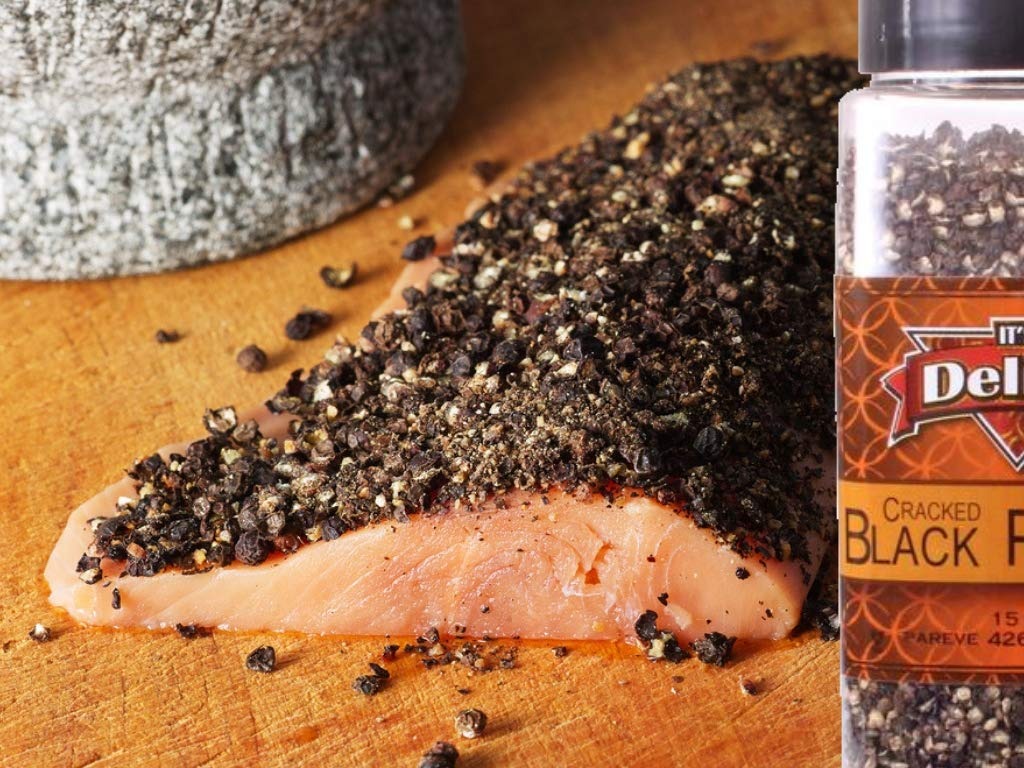
Item Name: Premium Cracked Black Pepper Peppercorns by Its Delish, 1 LB (16 Oz) Bulk Bag | Gourmet Freshly Coarse Ground Peppercorn For Grinder Refill and Kitchen Use - Spice Seasoning | Vegan, Kosher Spices
Bullet Point 1: FRESHLY CRACKED BLACK PEPPER SEASONING: Experience the bold flavor of whole peppercorns freshly cracked for a robust taste.
Bullet Point 2: VERSATILE COARSE GRIND: Perfect for refilling your pepper grinder to add a burst of flavor to any dish of soups, stews, sauces, and meat rubs.
Bullet Point 3: PREMIUM QUALITY BLEND: Made from fresh black peppercorns, this seasoning is ideal for enhancing the taste of your favorite recipes.
Bullet Point 4: BULK PACKAGING: Enjoy the convenience of a generous supply of cracked black pepper for all your culinary needs, enough to last you a while.
Bullet Point 5: QUALITY & KOSHER: Packaged in our North Hollywood, California factory, this cracked black pepper is vegan and OU kosher certified.
Product Description: Cracked Black Peppercorns by Its Delish<br><br>Enhance the flavor of your favorite dishes with our freshly cracked black pepper seasoning by Its Delish. Made from premium quality whole peppercorns, this coarse grind blend offers a robust taste experience like no other. Perfect for refilling your pepper grinder, this bulk pack ensures you'll never run out of this essential seasoning in your kitchen. <br><br>People can use Its Delish cracked black pepper seasoning to enhance the flavor of a wide variety of dishes, including: <br> - Seasoning meats such as steak, chicken, pork, and fish - Adding a kick to soups, stews, and sauces - Sprinkling over salads and vegetables for an extra burst of flavor - Incorporating into marinades and rubs for grilling - Mixing into pasta dishes, rice, and other grain-based recipes <br> Its Delish cracked black pepper is a versatile seasoning that can be used in both savory and sweet dishes to add depth and complexity to your cooking.<br><br>About It's Delish! <br><br>It's Delish was established in 1992 and is located in North Hollywood, California. It's Delish is a food manufacturer and distributor who produces over 500 gourmet food products including licorice, sour belts, taffies, caramels, Jordan almonds, chocolates, nuts, fruits, trail mixes, spices, and the spice blends. It's Delish also produces organics and all natural products. We give you the opportunity to order from the factory direct!<br><br> It’s Delish! prides itself on the four pillars that are at the foundation of everything we do. Innovation Quality Value Service
Value: 1.0
Unit: Count

Price: 21.99